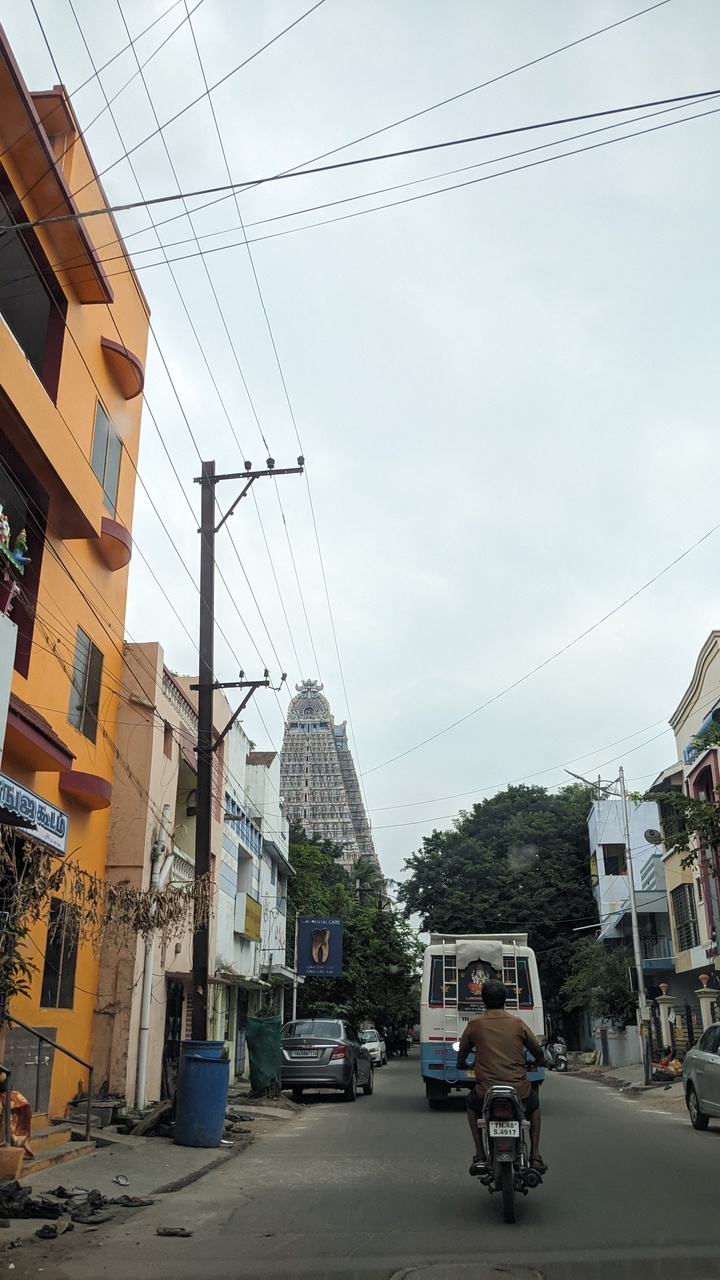
Photos taken from a trip to South eastern Tamilnadu